Home Run Showdown

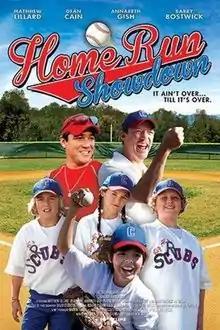
Film poster

Home Run Showdown is a 2012 American family sports film directed by Oz Scott and starring Matthew Lillard and Dean Cain.